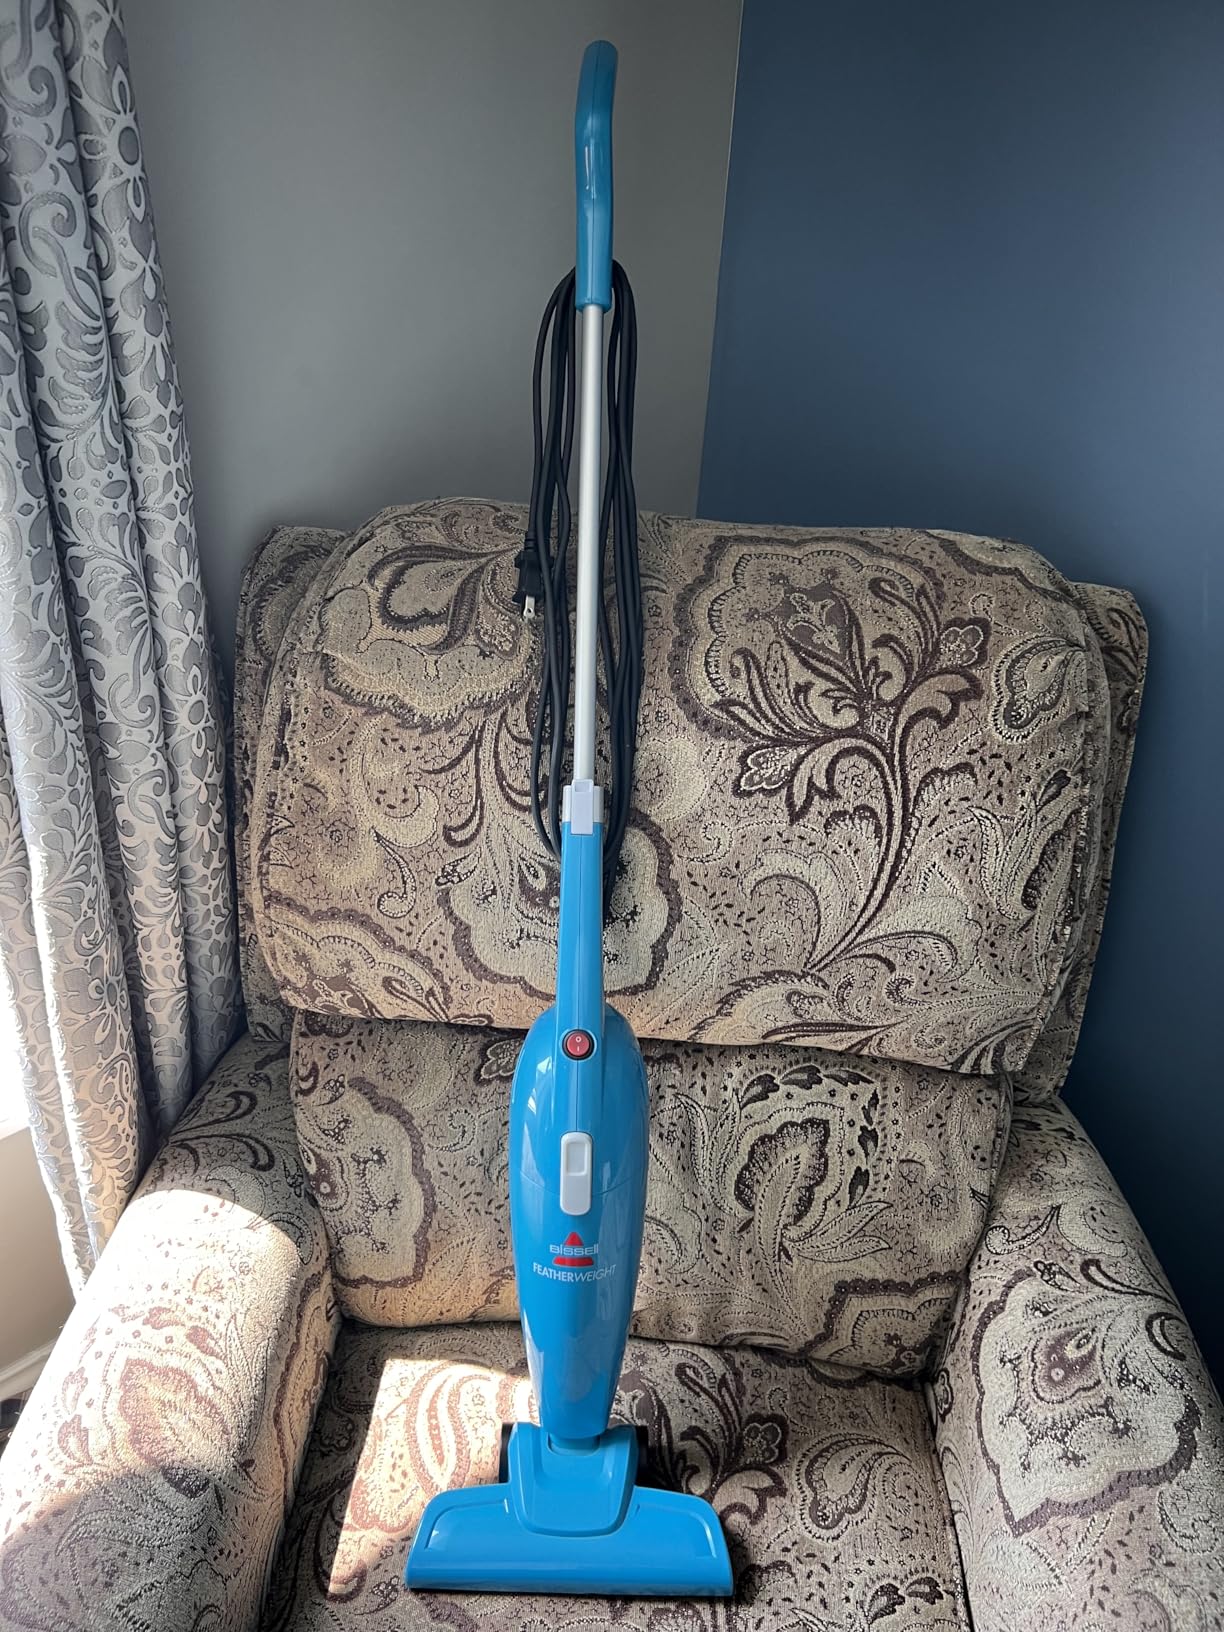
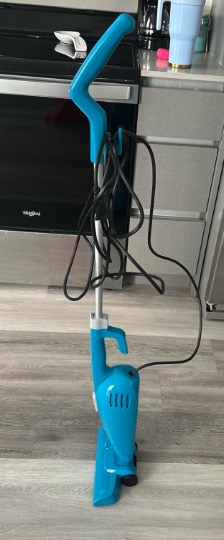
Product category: items_vacuum
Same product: yes